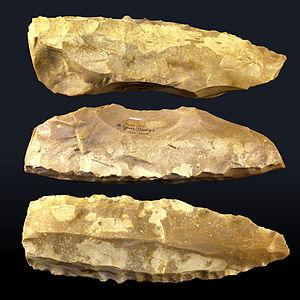
Le musée de la préhistoire du Grand-Pressigny est installé dans le château de la commune du même nom, en Indre-et-Loire.
Truyes est une commune française située dans le département d'Indre-et-Loire en région Centre-Val de Loire.
Le IIIᵉ millénaire av. J.-C. s'étend de 3000 à 2001 av. J.-C. En Mésopotamie, les cités-États sont unifiées brièvement par l’empire d'Akkad, le premier exemple d’empire connu, auquel succède la troisième dynastie d'Ur et la « période néo-sumérienne ». Les civilisations urbaines s’étendent le long des voies fluviales, le Nil, la Mésopotamie, la vallée de l’Indus, la vallée de l’Oxus. En Asie de l'Ouest et du Sud, elles sont connectées entre elles par un trafic maritime attesté en Méditerranée, dans la mer Rouge, le golfe Persique, et l'océan Indien. En Chine, les premières villes semblent autosuffisantes grâce à des espaces agricoles souvent intégrés dans leurs enceintes.
Esvres, appelée également Esvres-sur-Indre, est une commune française située dans le département d'Indre-et-Loire, en région Centre-Val de Loire.
Par débitage laminaire, on entend en industrie lithique l'ensemble des méthodes de débitage de la pierre dont la finalité est l'obtention d'une ou plusieurs lames à partir d'un nucléus. Une lame est un éclat dont la longueur atteint au moins le double de la largeur et qui est issu d'un débitage destiné à la réalisation en série d'autres supports de morphologie comparable.